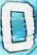
Number: 0